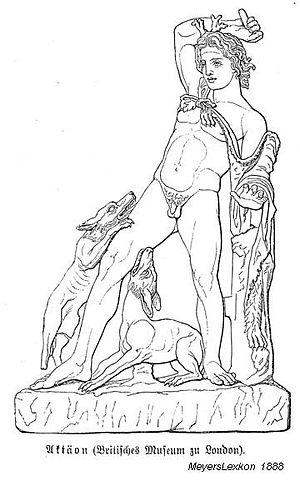
Actéon et ses chiens Aus Meyers Konversatioin-Lexikon 1888